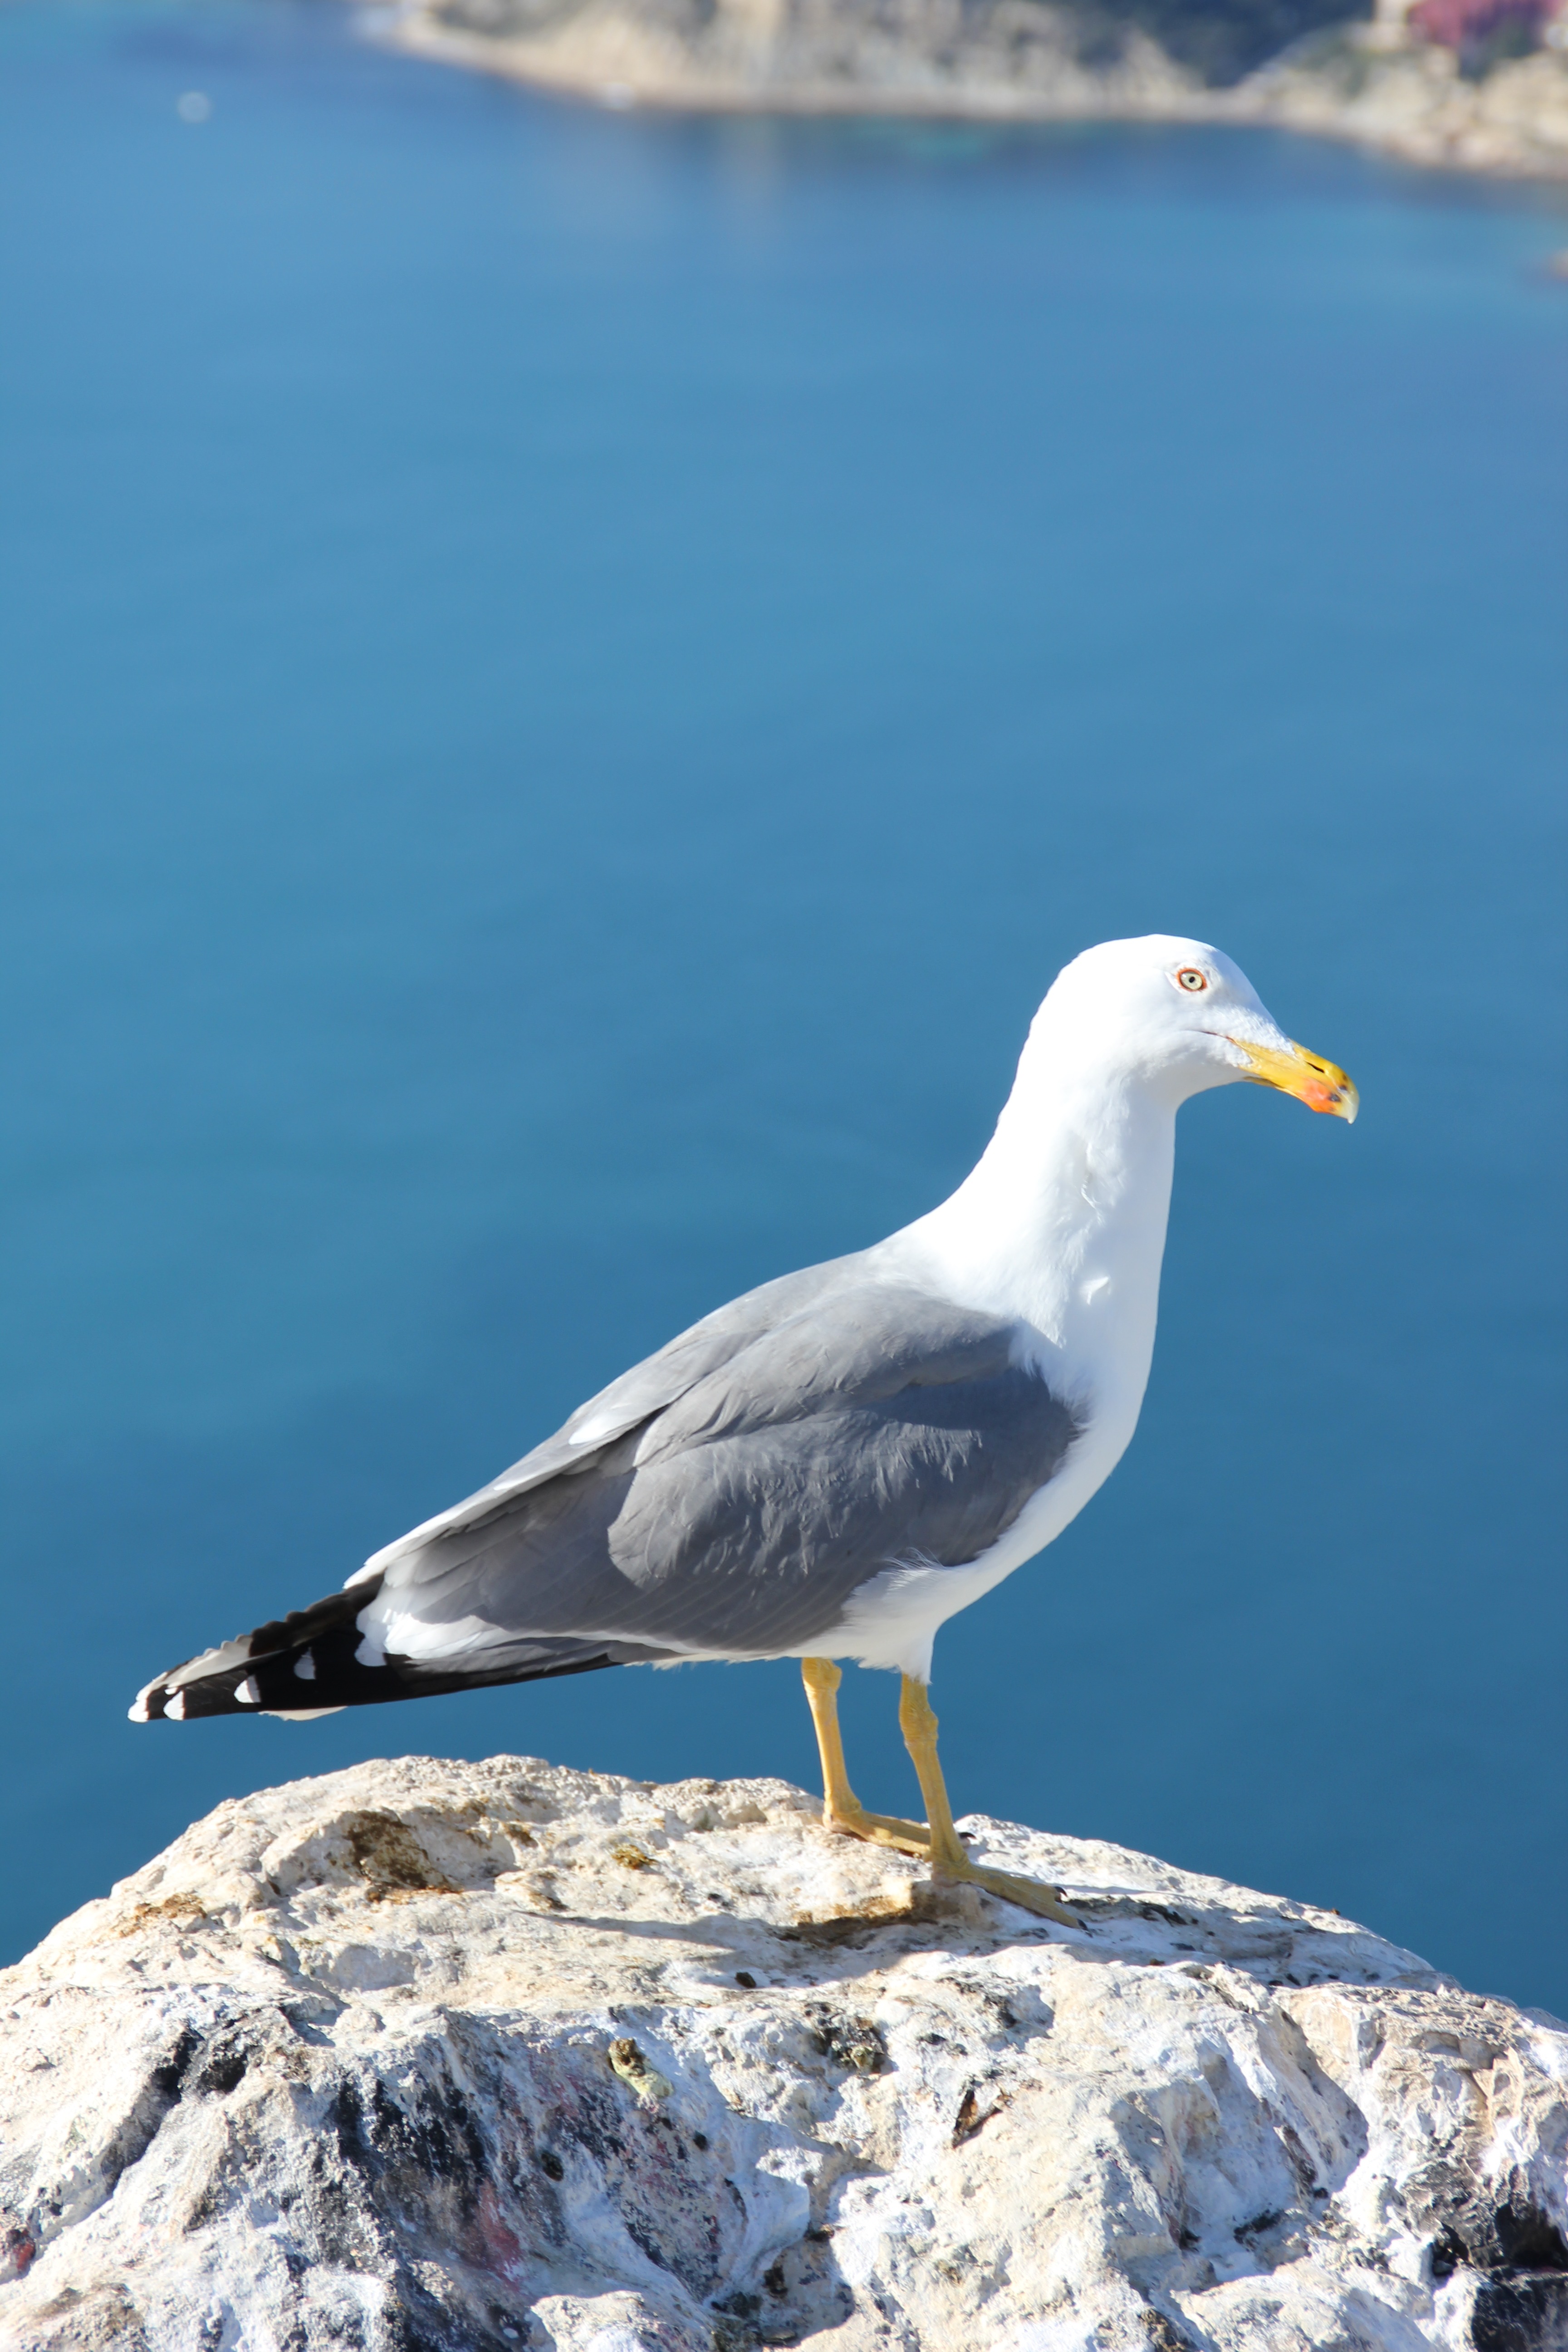
sea, ocean, bird, seabird, seagull, gull, beak, fauna, spain, vertebrate, alicante, ave, albatross, calpe, charadriiformes, european herring gull